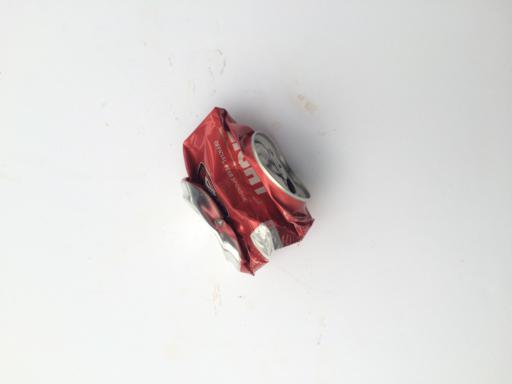
Waste category: metal